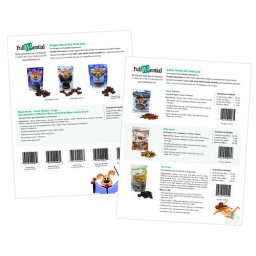
Sale sheets for the Global Pet Expo in Orlando, Florida. These are for cat and dog treats.